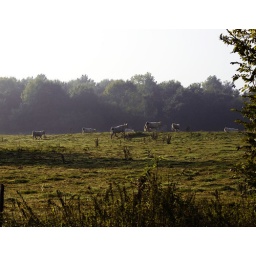
Cows walking in a pasture outside of Chautay, FranceSeptember 2008